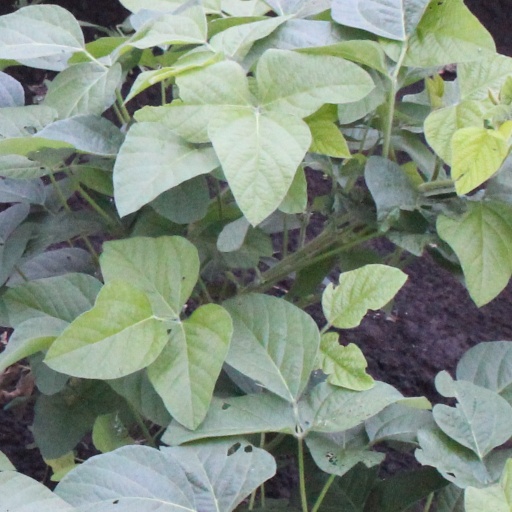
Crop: soybean